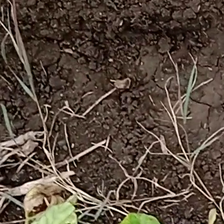
Weed species: Harali_(Cynodon_dactylon)